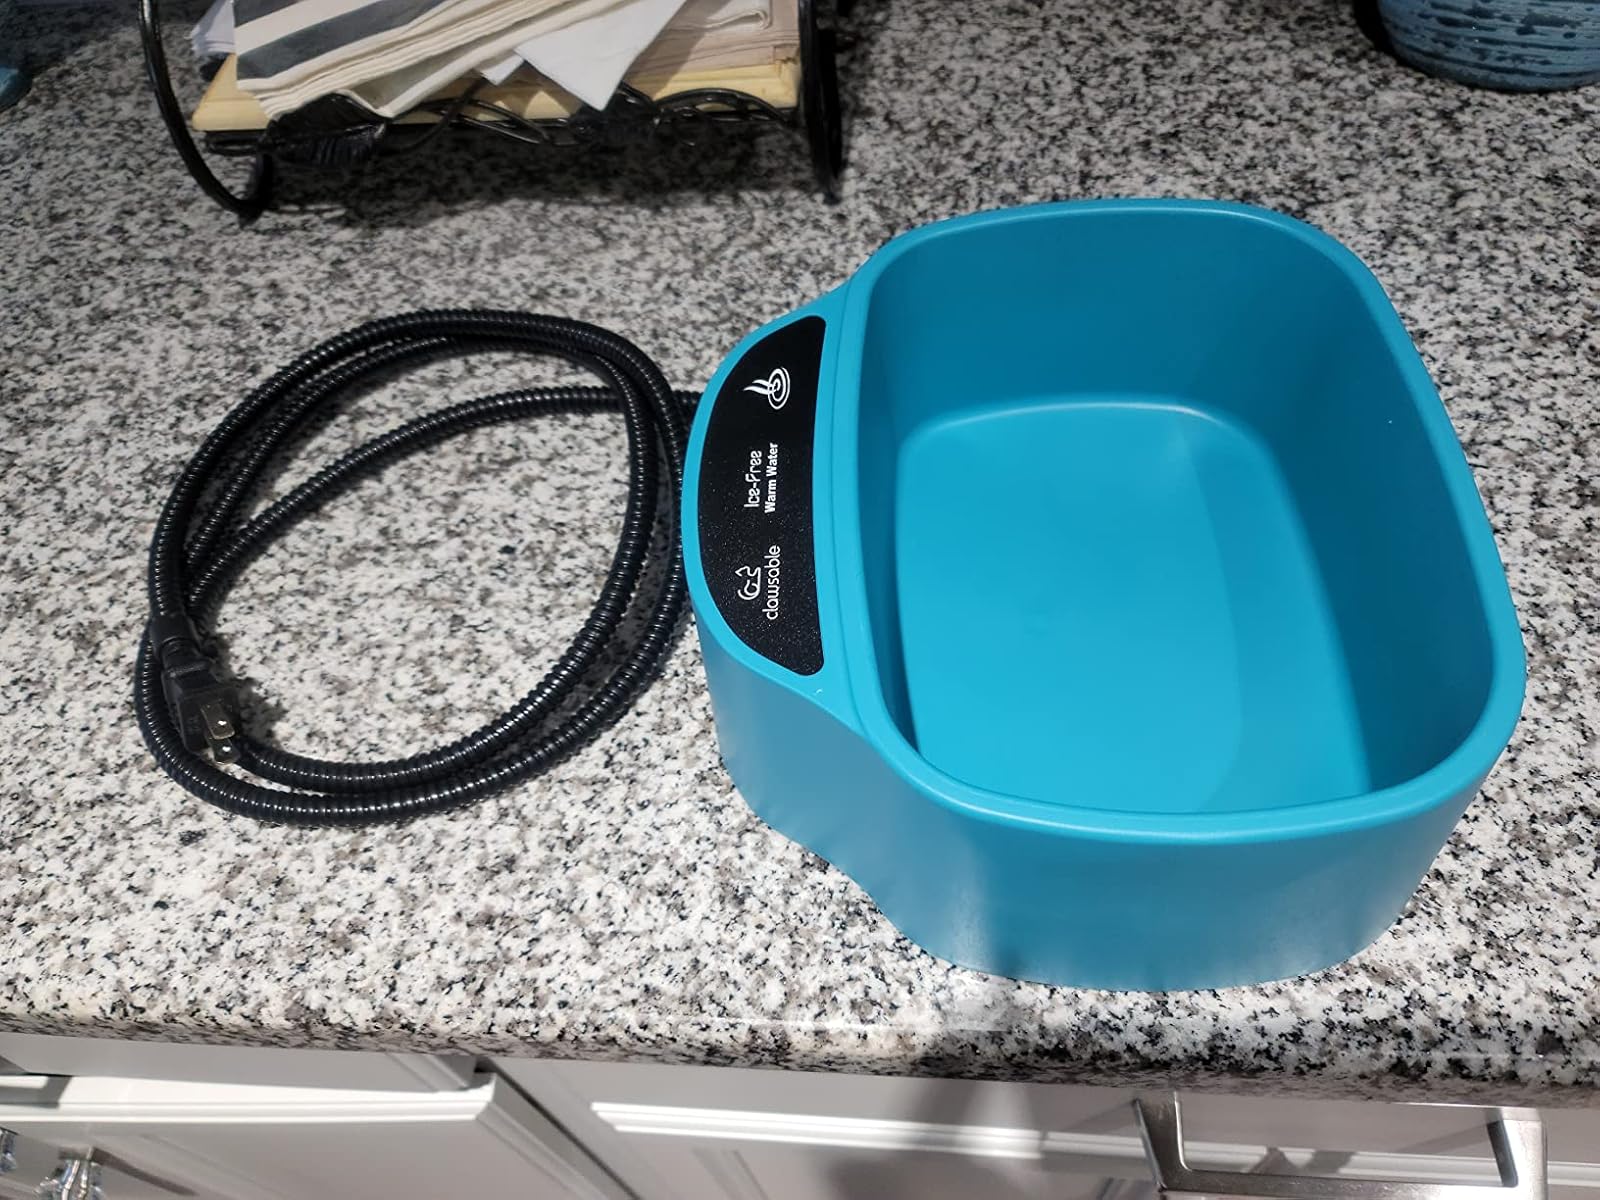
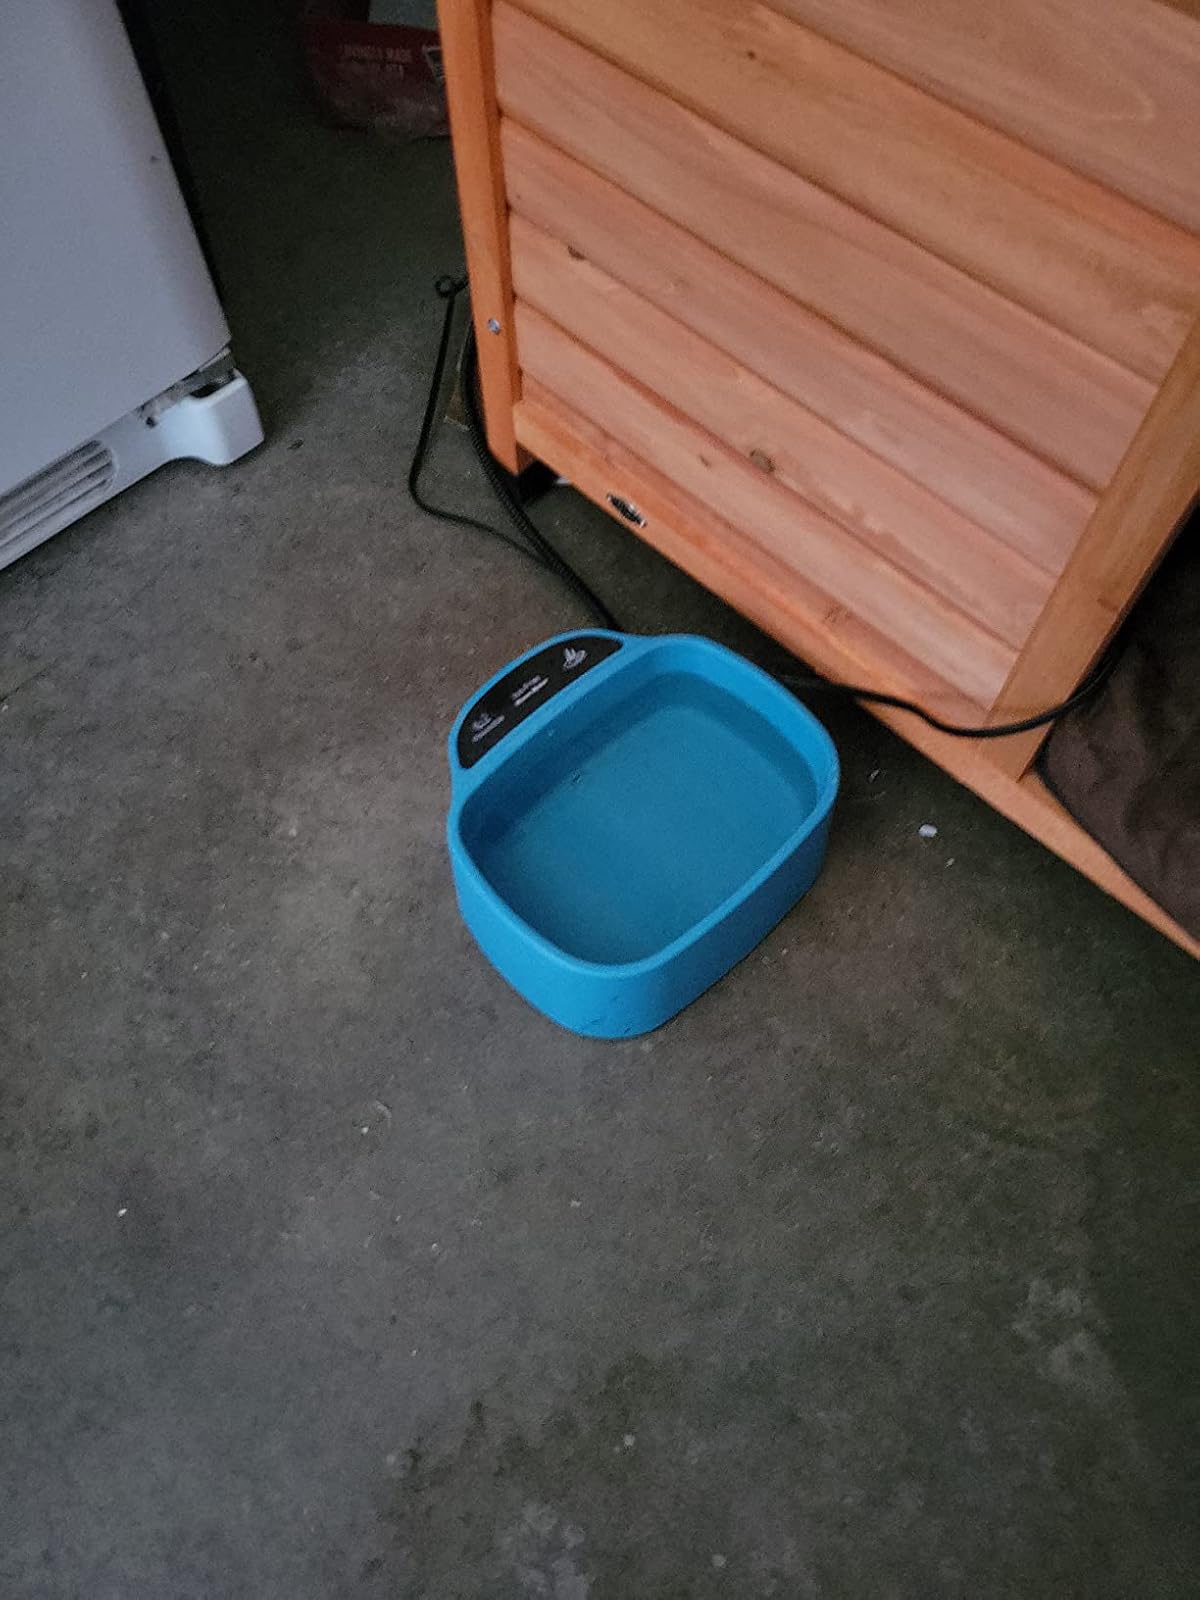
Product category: items_bowl
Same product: yes